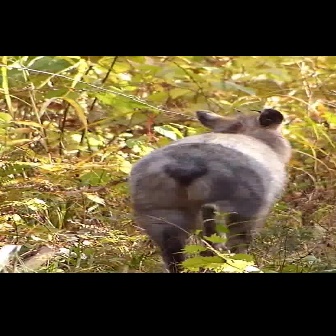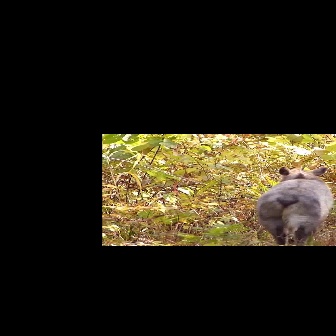
  Please identify the target specified by the bounding box [127,107,292,273] in the first image and locate it in the second image. Return the coordinates in [x_min,y_min,x_max,y_max] format.
Answer: [254,166,334,246]